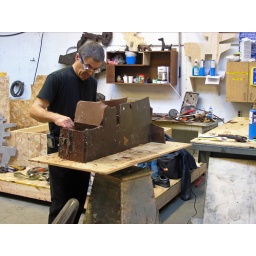
boxing in cattle truck